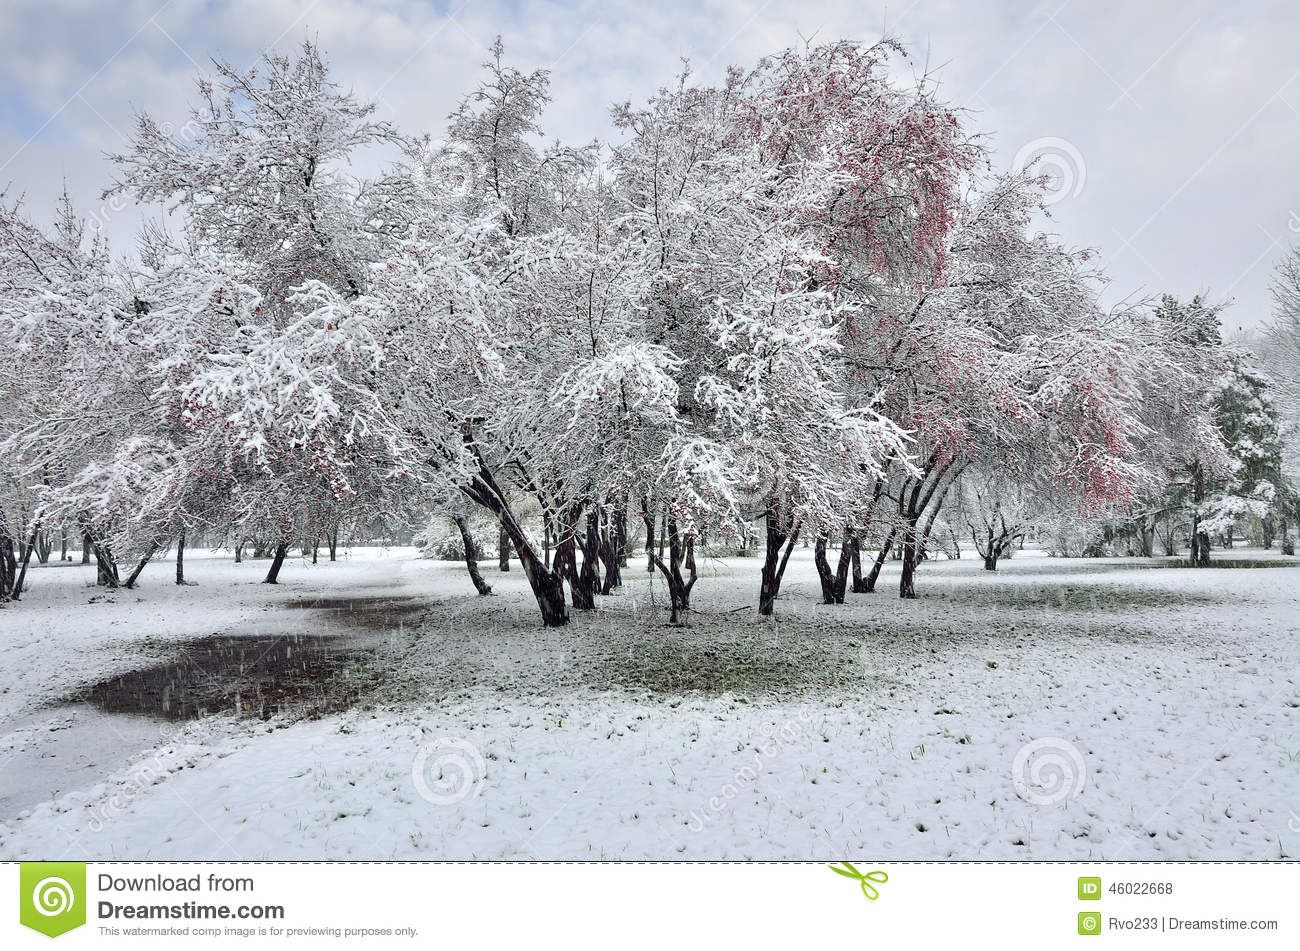
Weather: snow or frosty